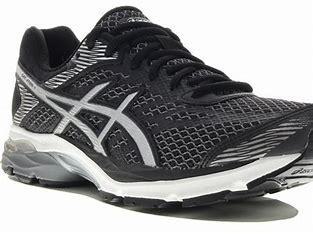
Brand: Asics
Model: Gel Flux 4